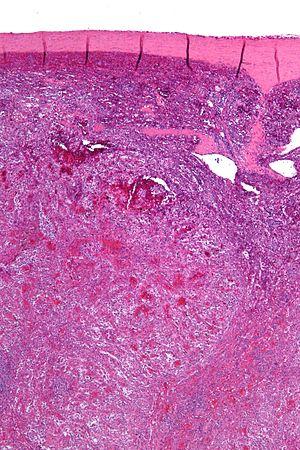
Un angiome splénique à cellules littorales est une lésion vasculaire rare et généralement bénigne qui se développe exclusivement à partir des cellules littorales des sinus de la pulpe rouge de la rate. Décrit pour la première fois en 1991 par Falk et al, il survient indépendamment de l'âge ou du sexe du patient.